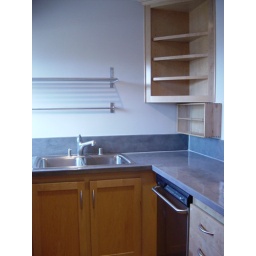
Stainless steel sink, extra-quiet dishwasher, corner built-in shelves, mug cabinet, and stainless pot racks above sink.